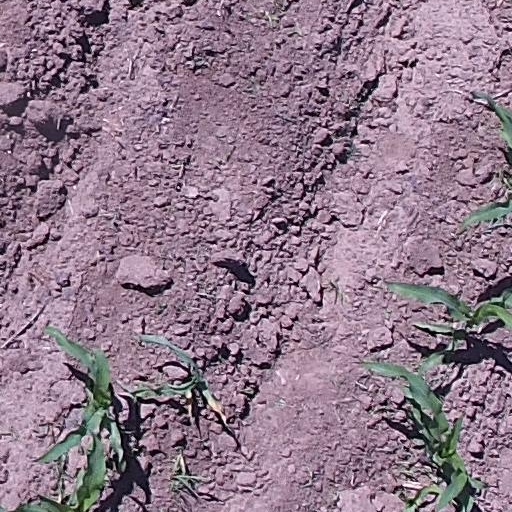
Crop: maize; corn